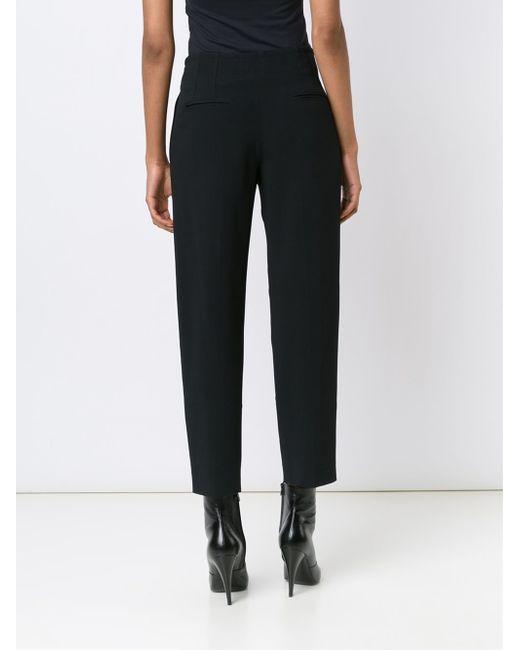
Elegante schwarze einfarbige Bandhose, hohe Taille